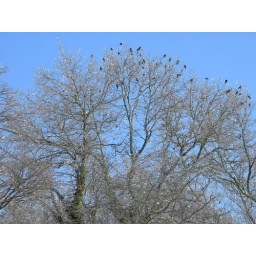
birds in trees